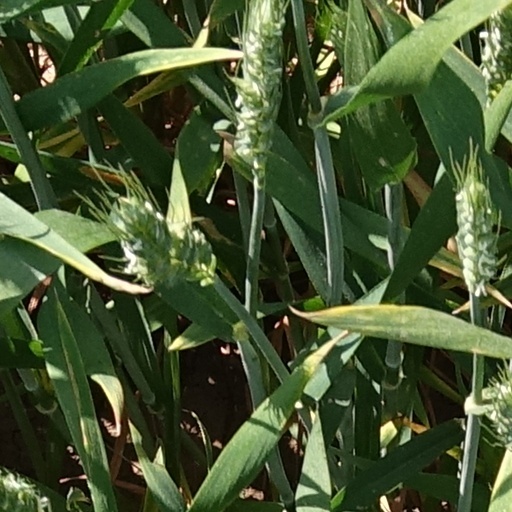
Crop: wheat